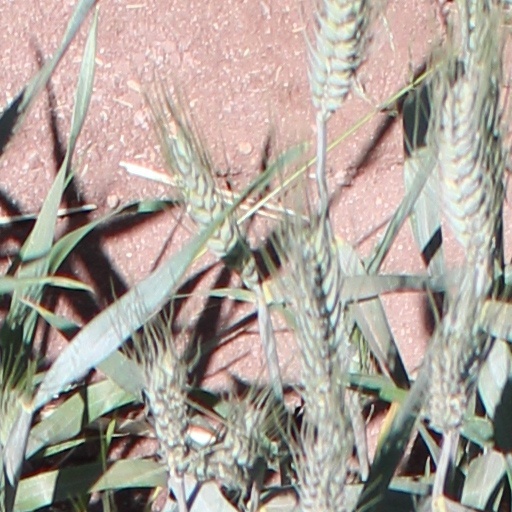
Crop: wheat